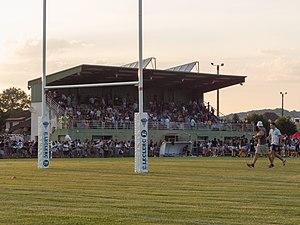
Biars-sur-Cère est une commune française, située dans le département du Lot, en région Occitanie.